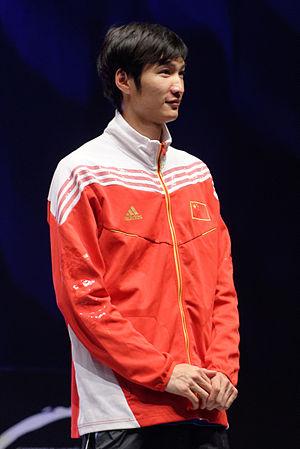
Lei Sheng lors de la remise des trophées au Master de fleuret 2013 à Dammarie-les-lys, France.